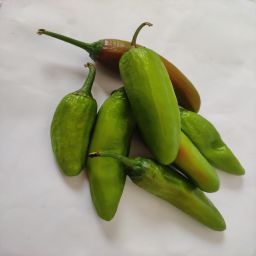
Crop: New Mexico Green Chile
Quality: Ripe